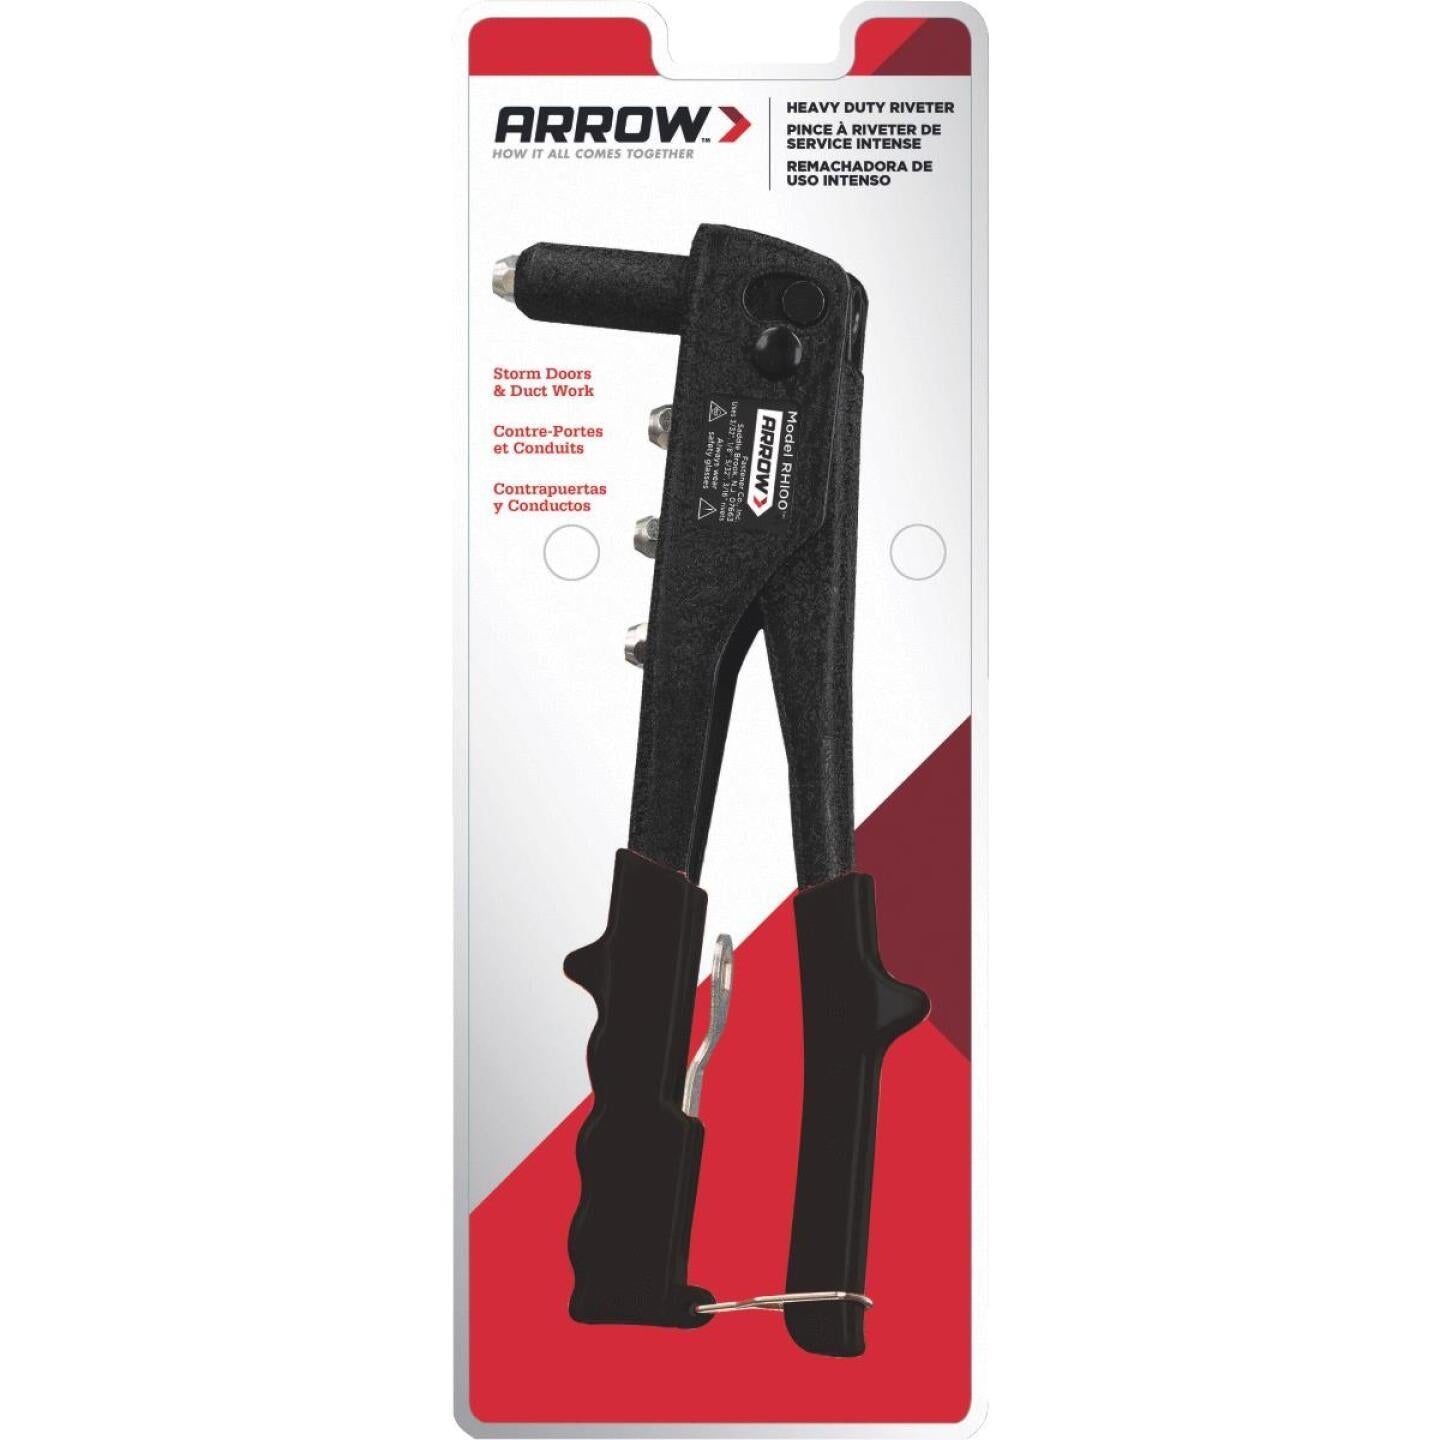
Arrow Medium Duty Rivet Tool
Medium-duty for lighter DIY jobs. Comfortable, nonslip Hi-Viz grip sets 1/8', or 5/32' aluminum and 1/8' steel rivets. Fastens material 1/8' to 3/8' thick. All steel construction.
Brand: Arrow
Category: Hardware > Tools > Riveting Tools > Rivet Guns > Manual Rivet Guns